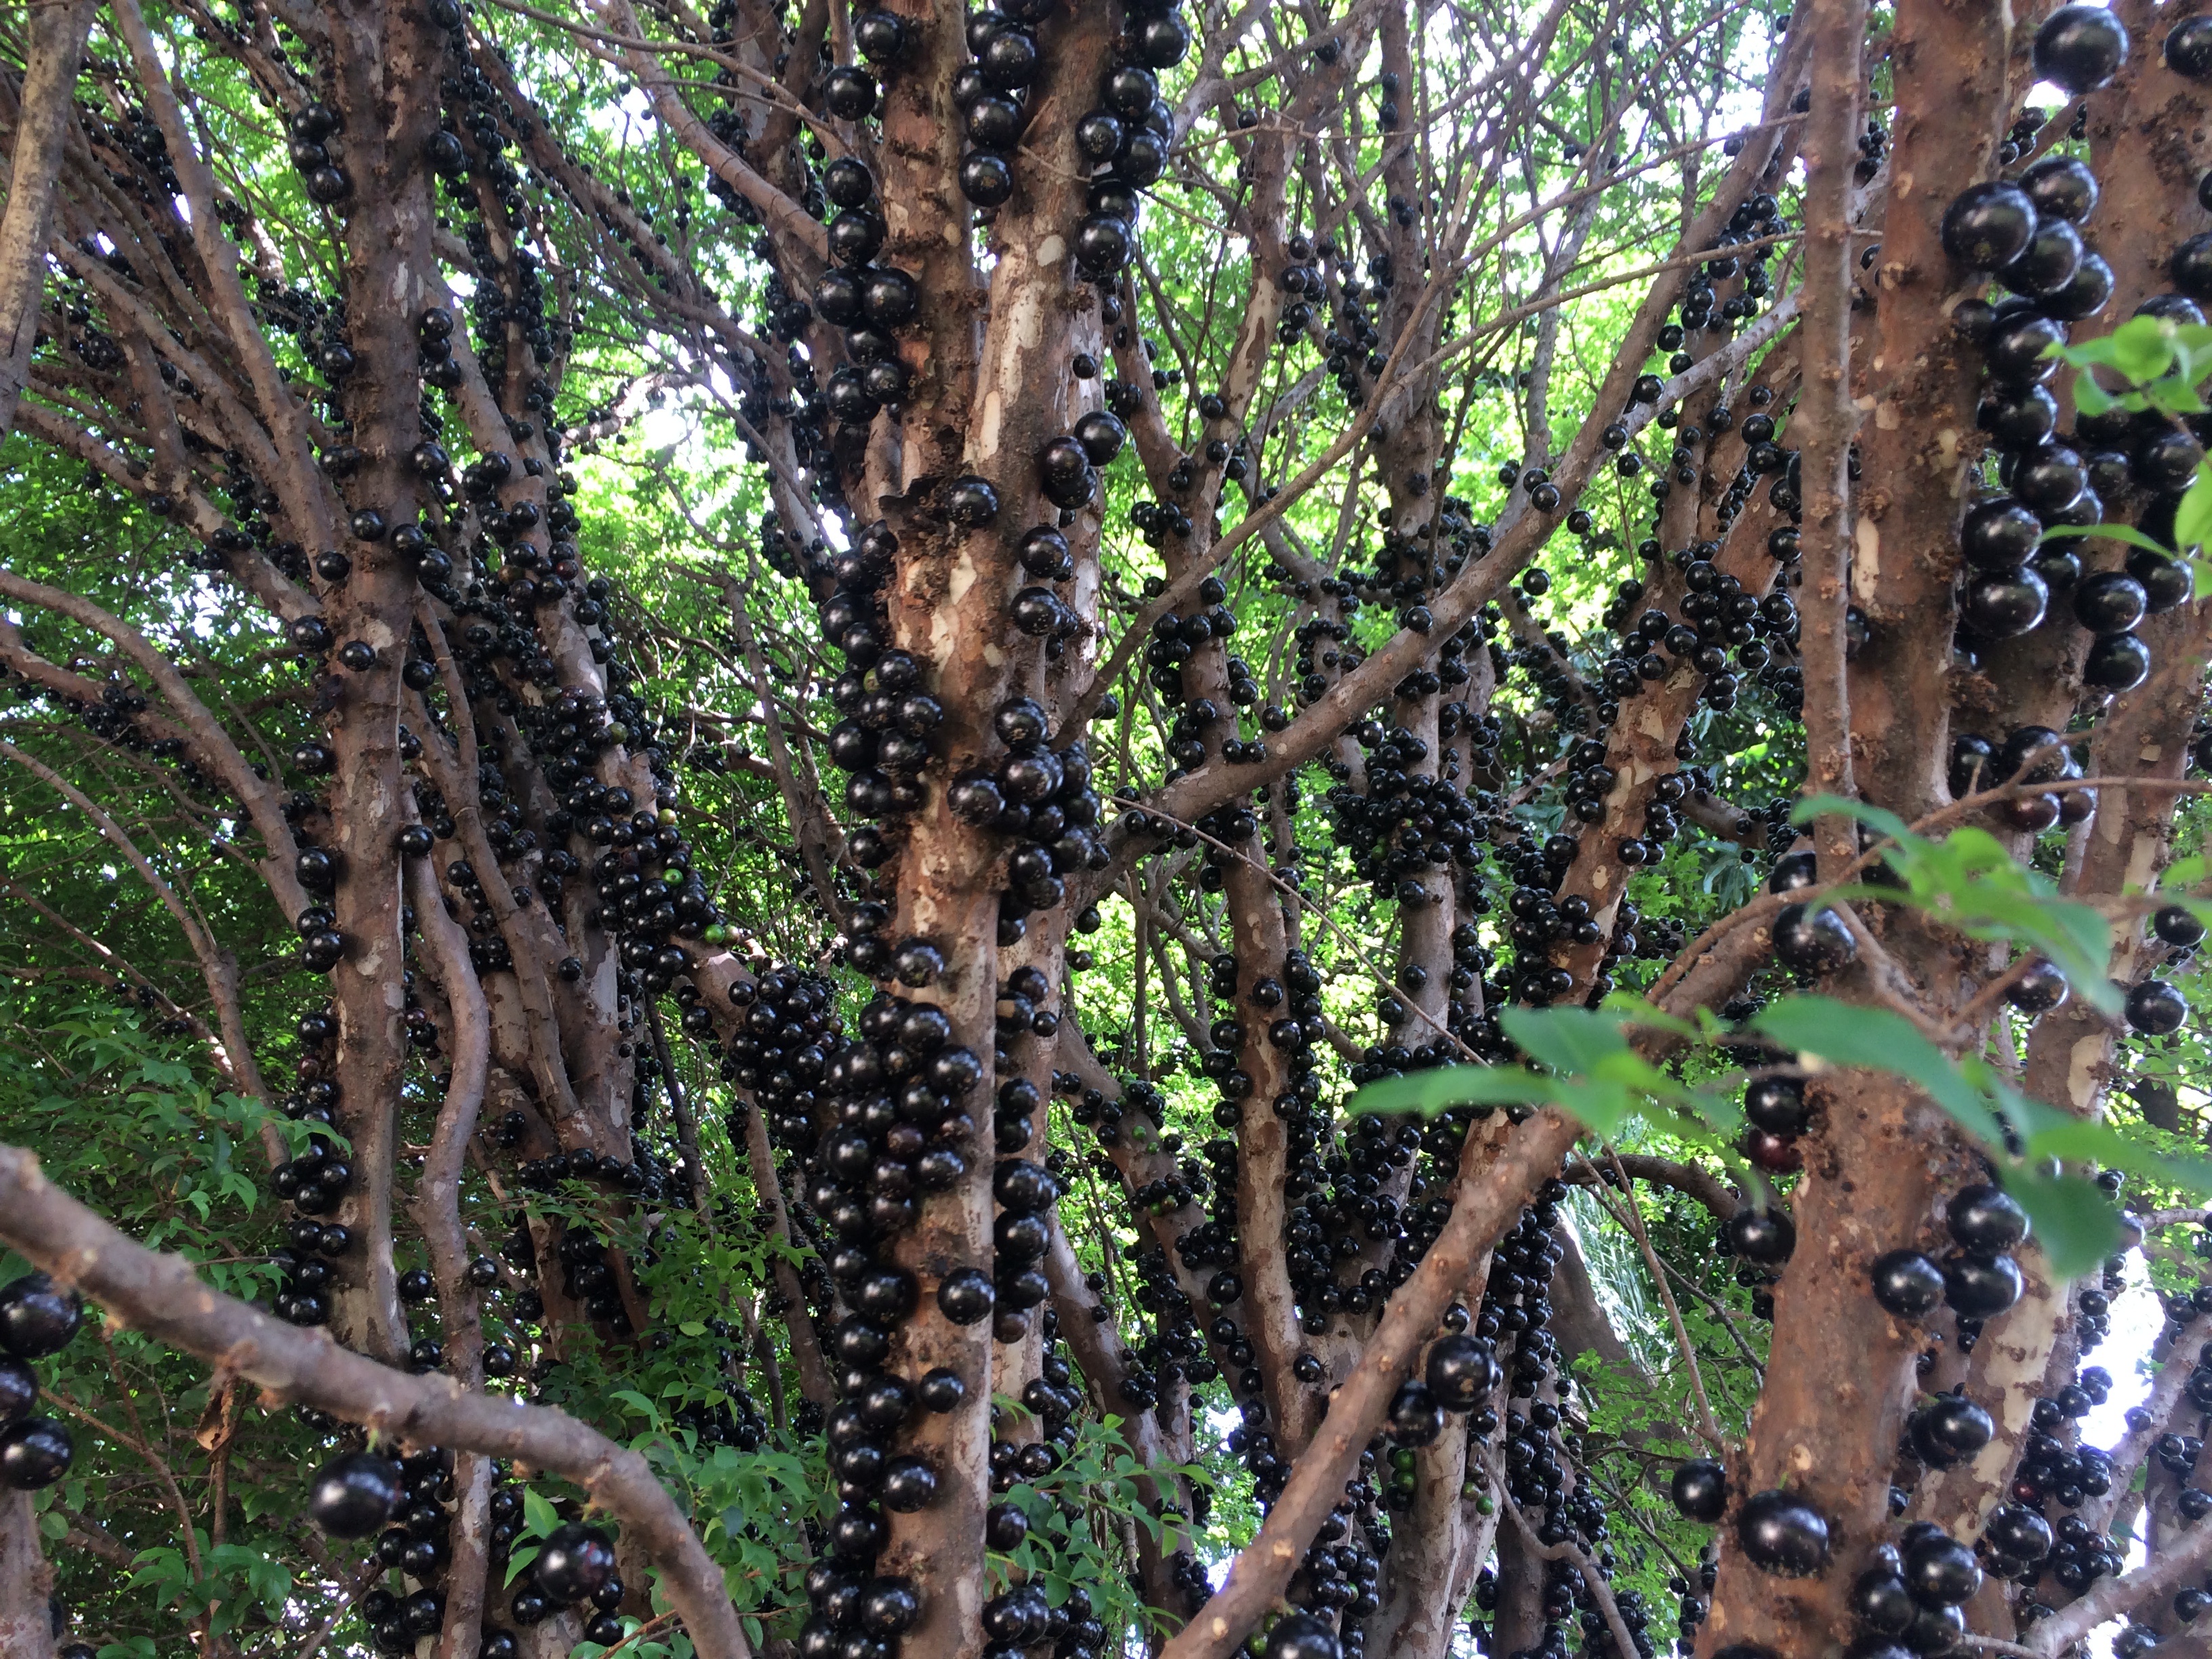
tree, forest, branch, plant, fruit, flower, trunk, food, jungle, produce, botany, flora, rainforest, habitat, flowering plant, natural environment, woody plant, land plant